Newton Marshall

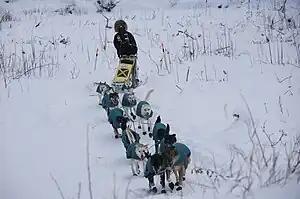
Newton Marshall in the Yukon Quest race

Marshall was up to the task and 27–28 March 2008 he competed in the 210-mile Percy DeWolfe Memorial Mail Race from Dawson City, Yukon Territory to Eagle, Alaska and back. He finished in 7th place out of a field of 15 with a time of 24hrs and 44mins and received the Sportsmanship Award from his fellow mushers.